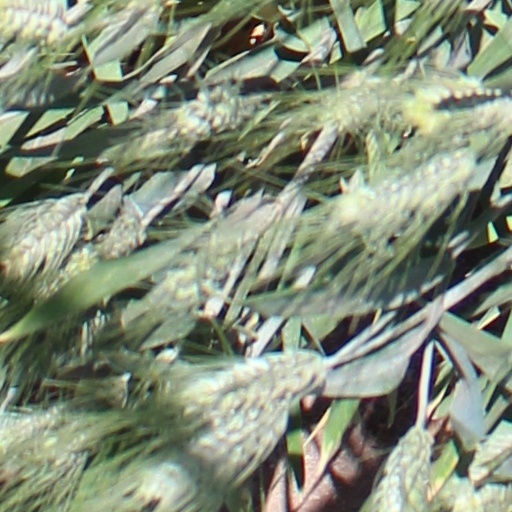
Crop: wheat